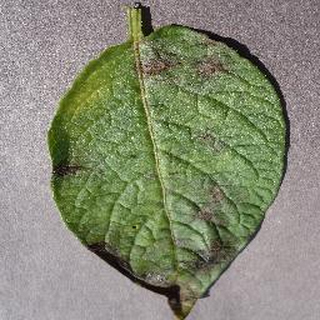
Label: potato_late_blight